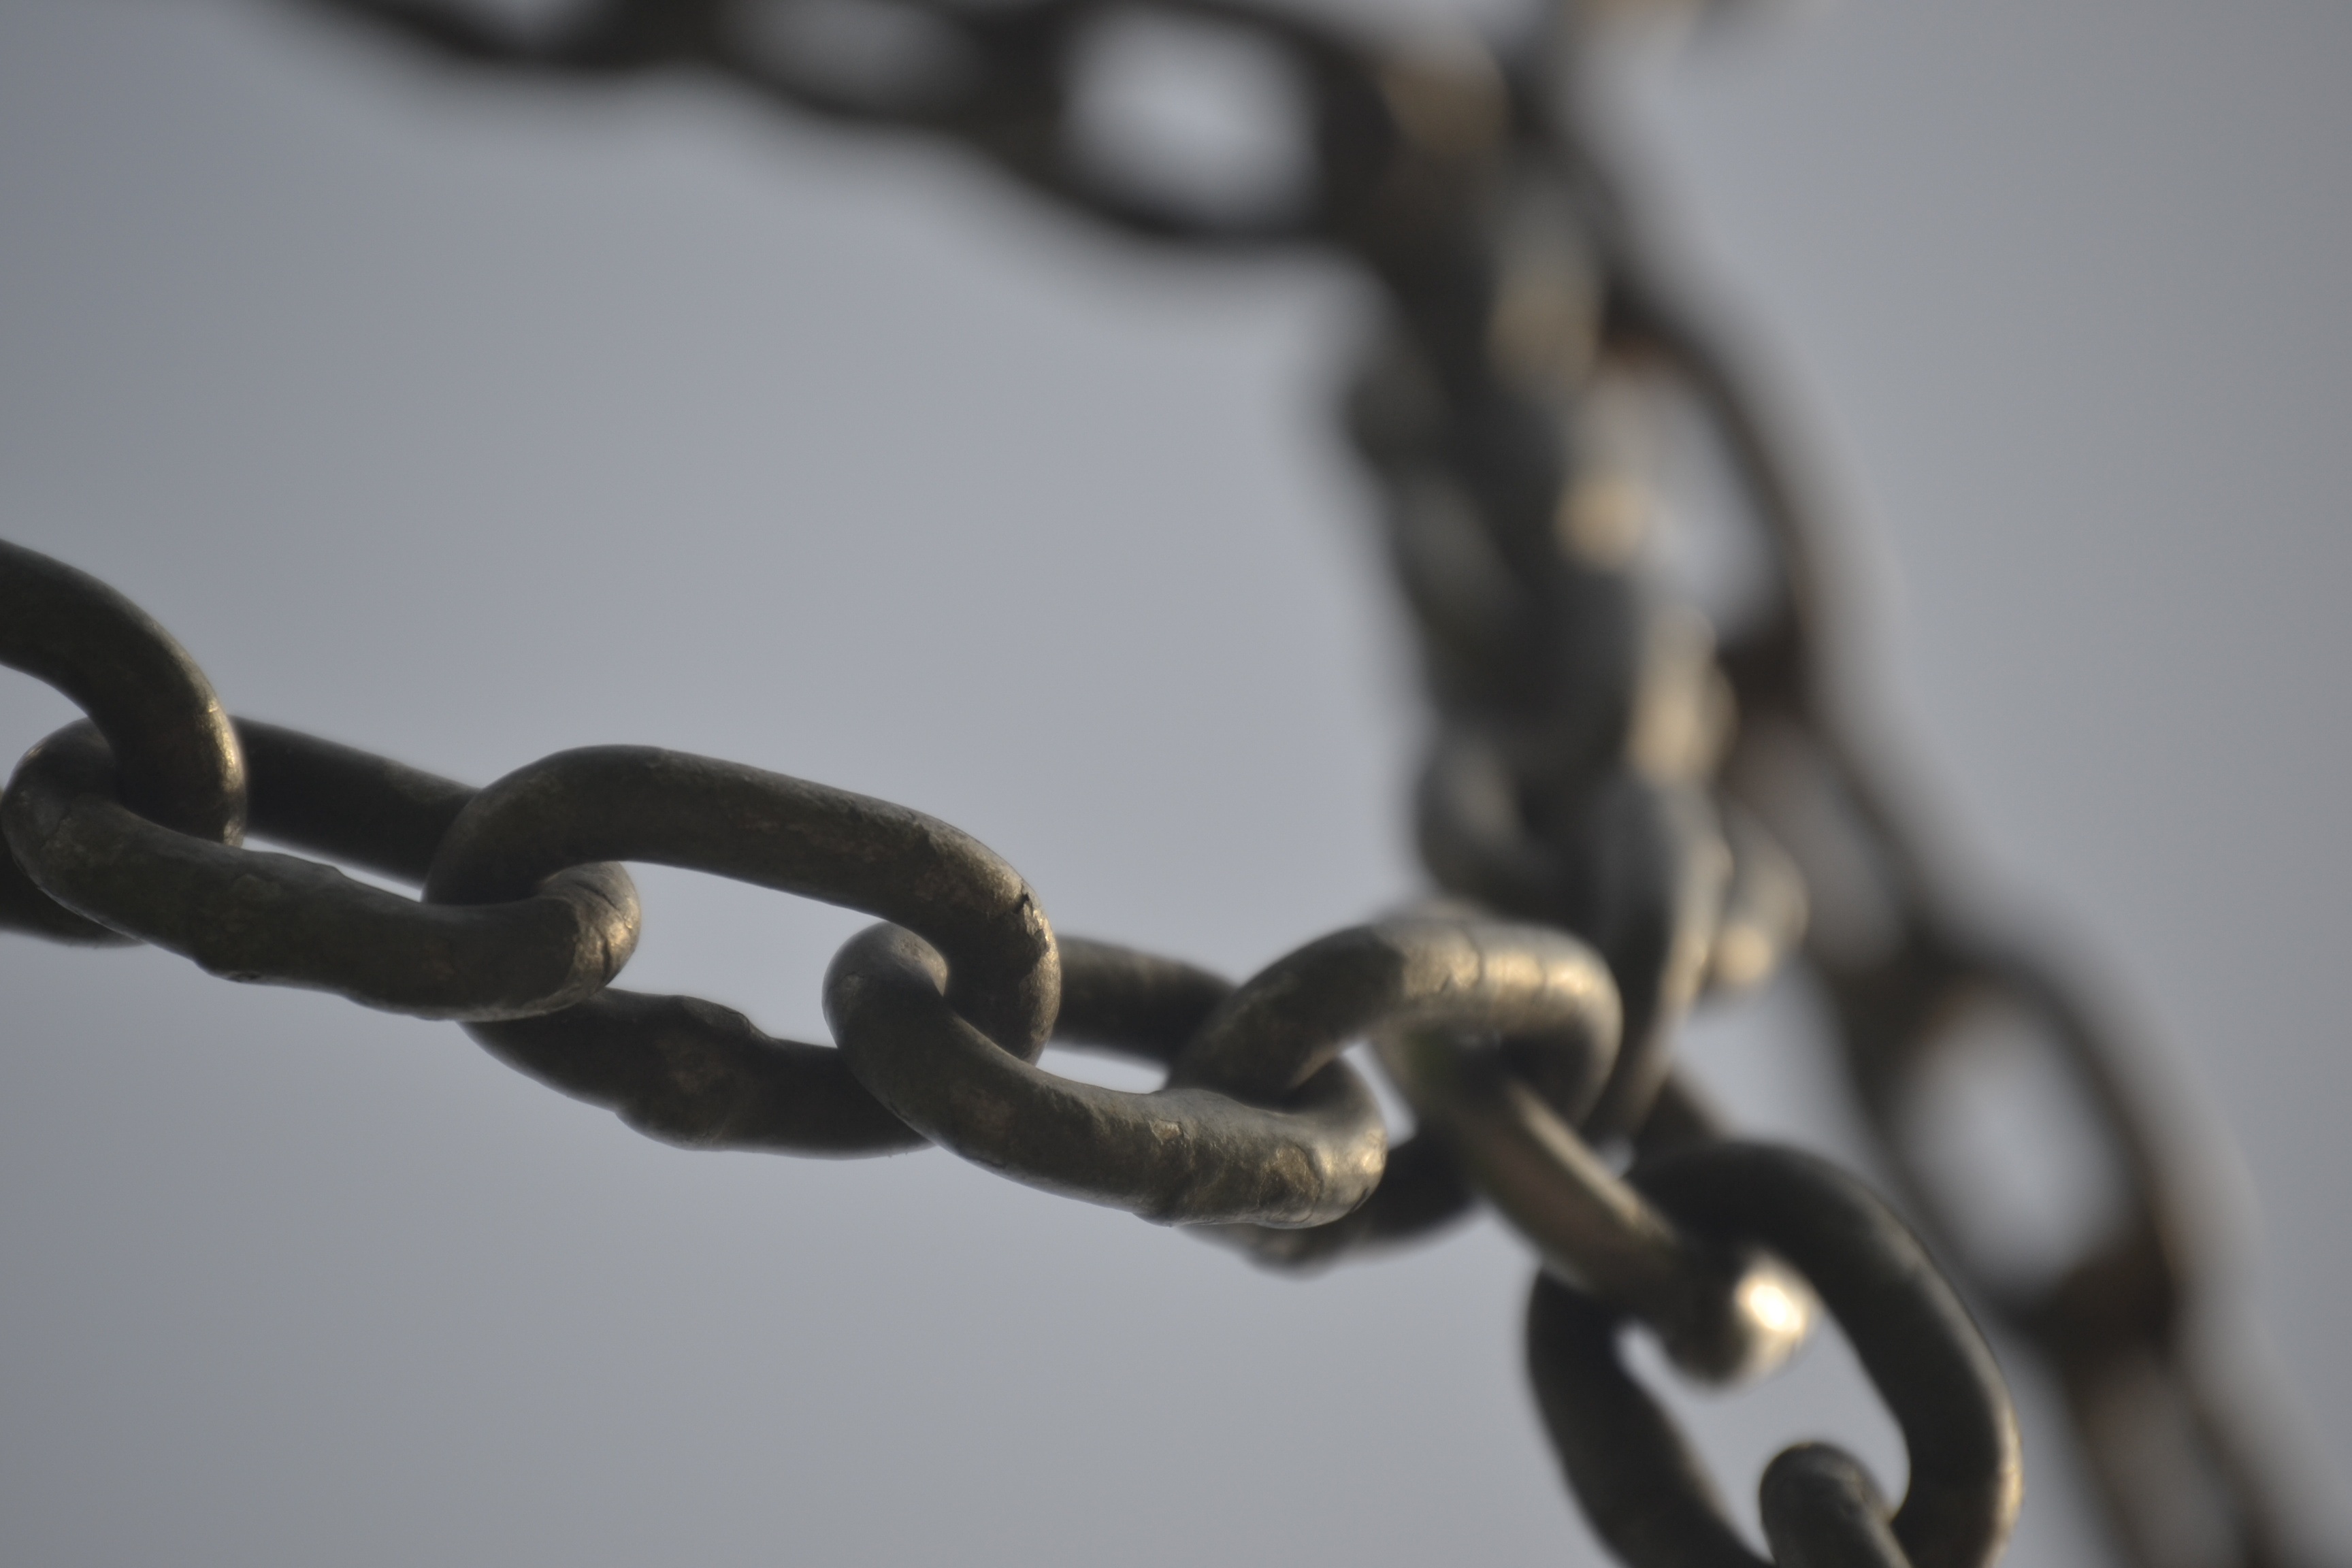
branch, chain, metal, twig, close up, art, iron, macro photography, links of the chain